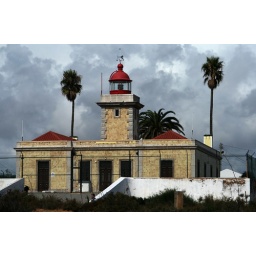
Lighthouse near Lagos in Portugal with palm trees either side. Surrounded by a security fence. Heavy clouds behind.